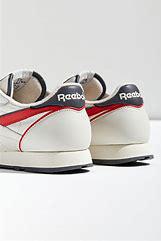
Brand: Reebok
Model: Classic Leather Mu